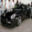
Label: automobile